Dances of Tripura

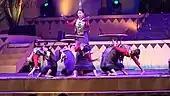
Some mudras (gestures) of Hojagiri dance

Both men and women participate at harvest time in the "Lebang Boomani dance". The men use bamboo clappers called "tokkas" to set a beat while the women join them waving colorful scarves to catch the lebang (colorful insects of the region). The rhythmic play of the clappers is thought to attract the lebang out of their hiding places allowing the women to catch them. The dance is accompanied by musical instruments like the flute, khamb, the percussion instrument known as a "pung", and the sarinda. Women adorn themselves with silver chains, rings, and bangles; and a;so ear and nose rings made of bronze.